NORAD

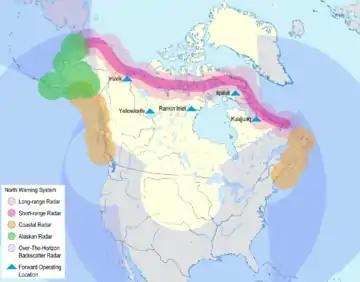
The North Warning System as envisioned by Canada and the US in 1987

Following the 1979 Joint US-Canada Air Defense Study, the command structure for aerospace defense was changed, e.g., "SAC assumed control of ballistic missile warning and space surveillance facilities" on 1 December 1979 from ADCOM. The Aerospace Defense Command major command ended 31 March 1980. Its organizations in Cheyenne Mountain became the "ADCOM" "specified" command under the same commander as NORAD, e.g., HQ NORAD/ADCOM J31 manned the Space Surveillance Center.